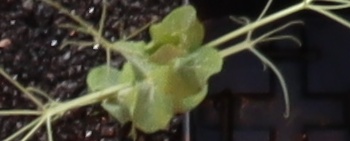
Label: Field Pea